Raden Ajeng Srimulat

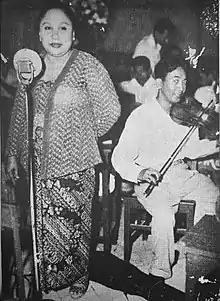
R. A. Srimulat performing with Kerontjong Avond, circa 1949

Raden Ajeng Srimulat (1908–1968, in pre-1947 spelling ), also known simply as Srimulat, was an Indonesian comedian, actor, singer, and founding member of the popular Srimulat comedy troupe. She was the wife of Teguh Slamet Rahardjo, one of the most famous Indonesian comedians of the postwar era.